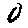
Label: 0